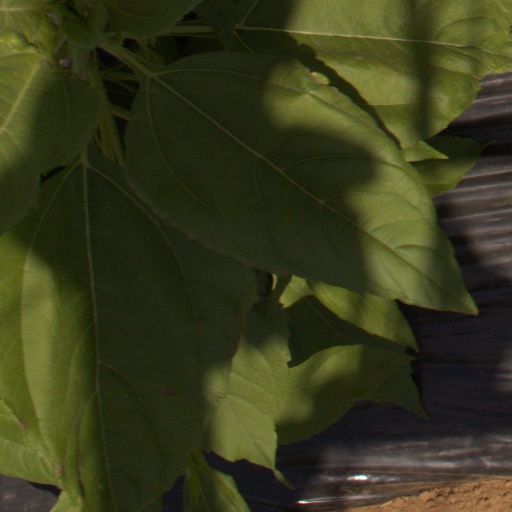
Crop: Jerusalem artichoke